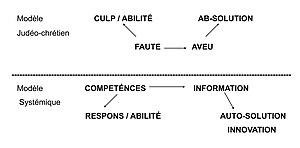
Du modèle judéo-chrétien au modèle systémique.
Guy Ausloos, né à Etterbeek, le 4 juillet 1940 est un pédopsychiatre belge spécialisé en thérapie familiale, professeur agrégé de clinique en psychiatrie retraité de l’Université de Montréal. Il est, depuis les années 1970, l'une des figures du mouvement de la thérapie systémique.